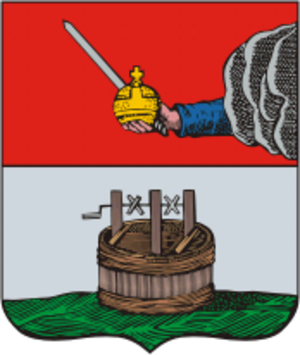
Griazovets est une ville de l'oblast de Vologda, en Russie, et le centre administratif du raïon de Griazovets. Sa population s'élevait à 15 313 habitants en 2013.